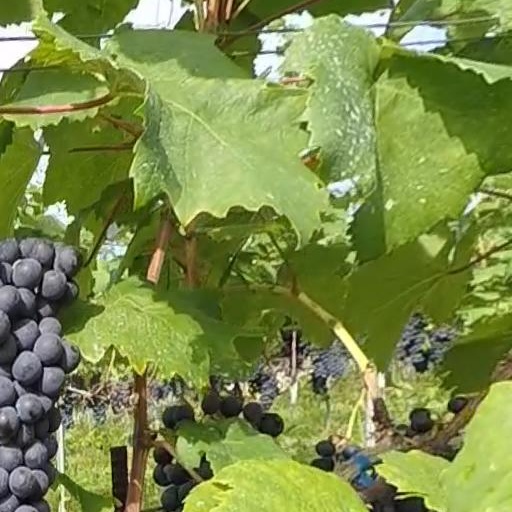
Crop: grape